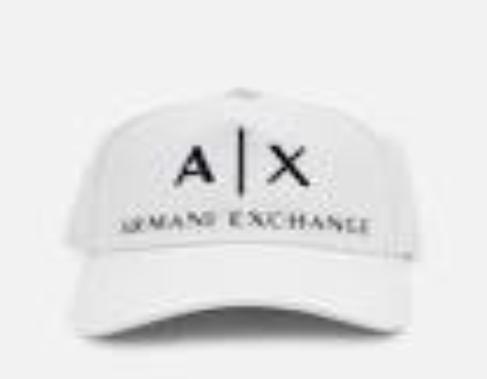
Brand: Armani
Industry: Clothes